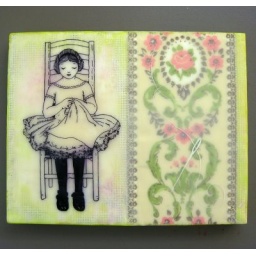
wall flower - second in series - Grace